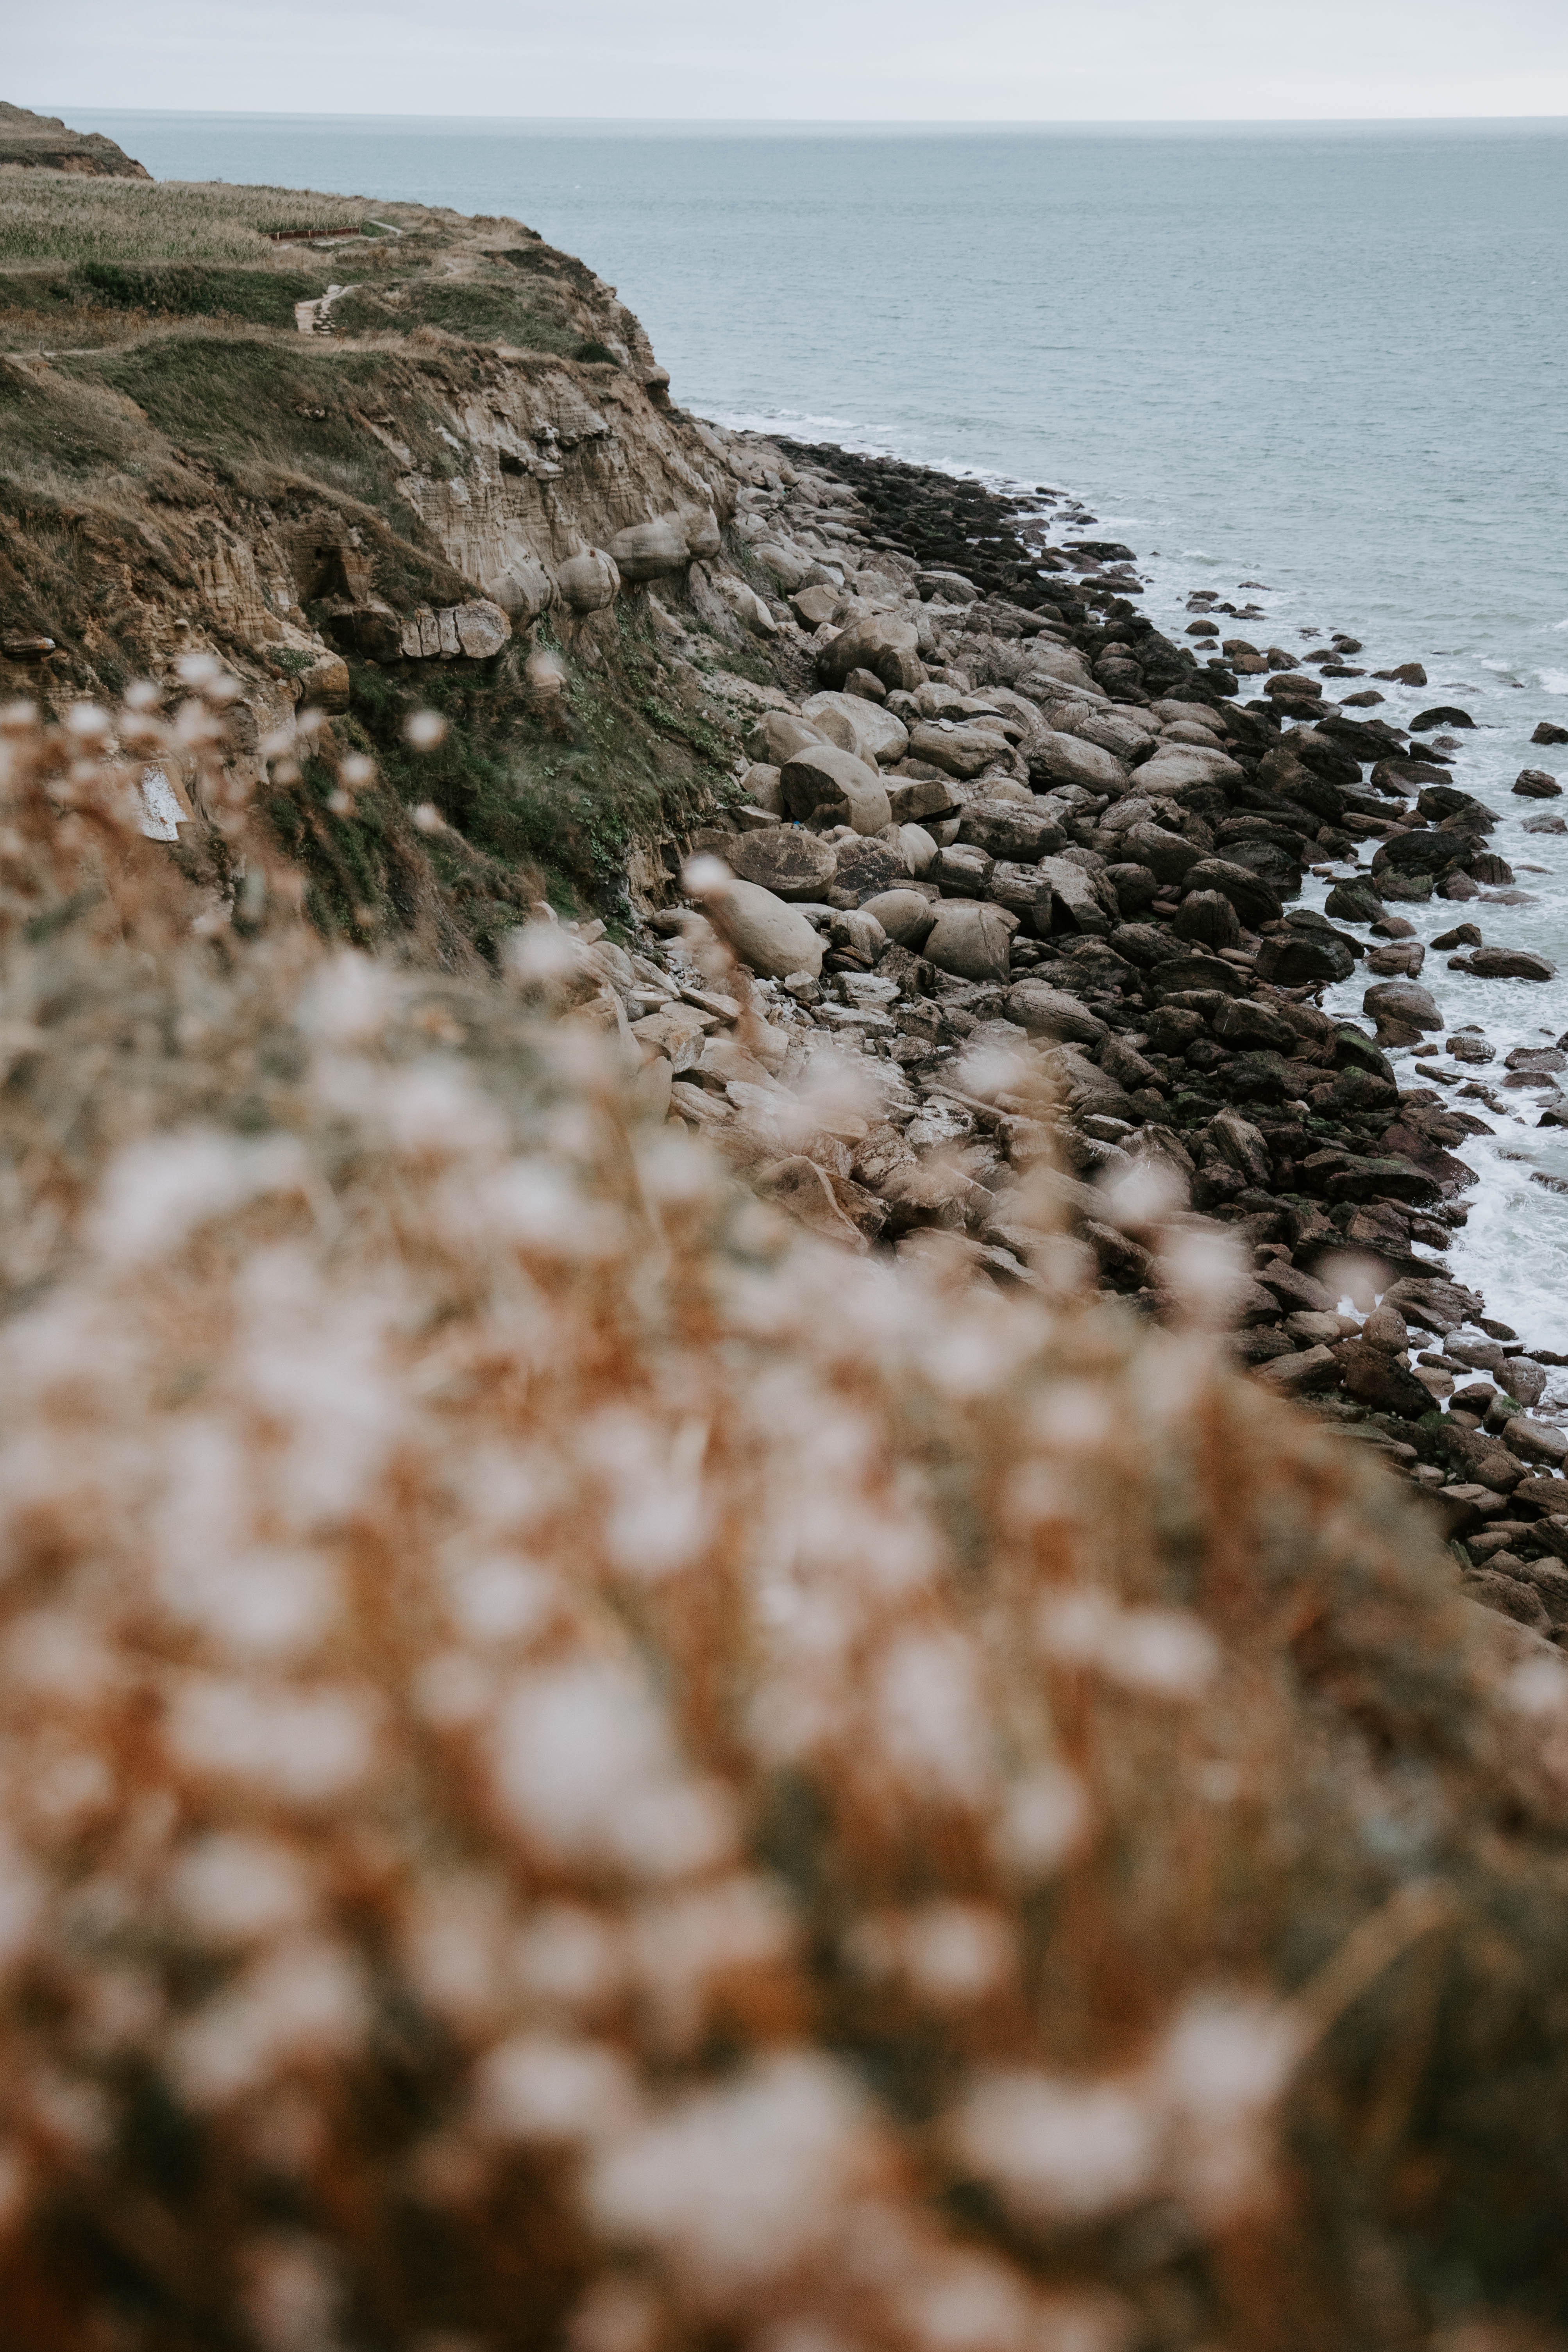
shore, rock, sea, coast, sky, water, terrain, geology, ocean, cliff, beach, bedrock, outcrop, wave, formation